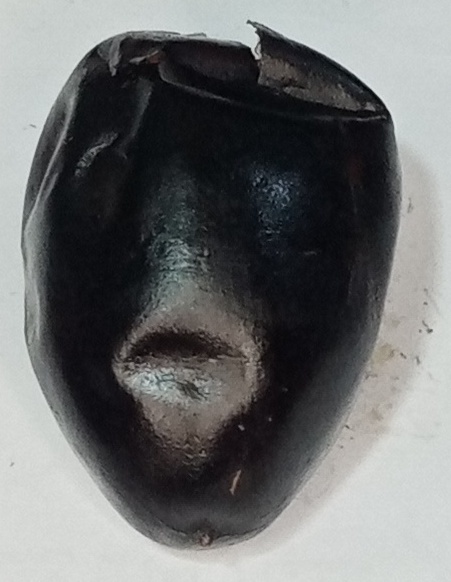
Variety: kupro
Size: large
Grade: grade-1